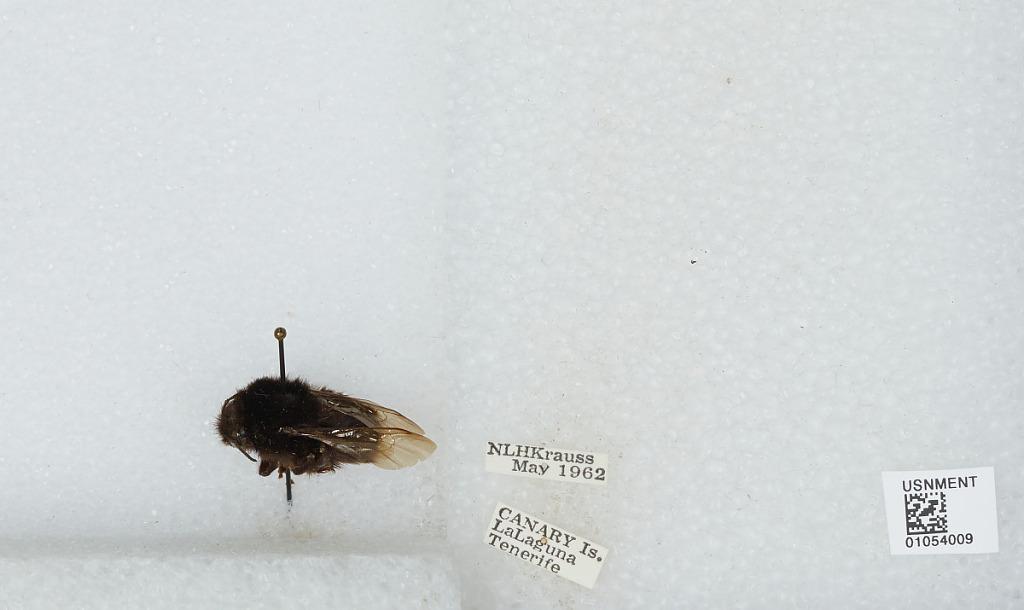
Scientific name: Bombus sp.
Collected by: N. Krauss
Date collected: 1962-5-
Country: Spain
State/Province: Canary Islands
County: Santa Cruz de Tenerife
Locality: La Laguna
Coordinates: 28.4874, -16.316